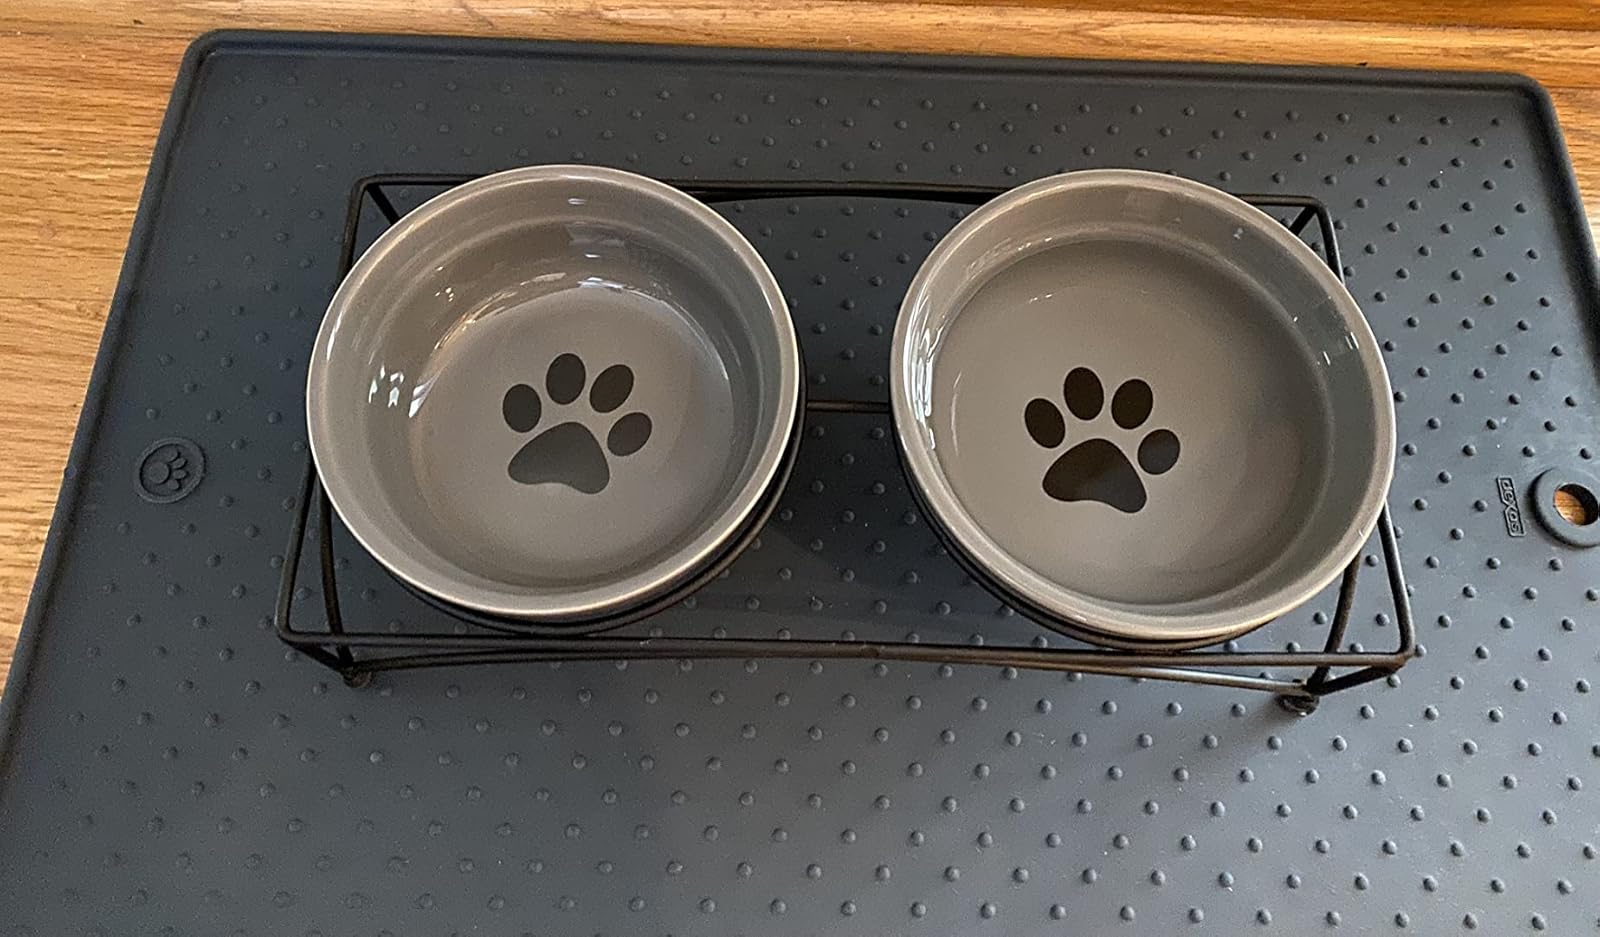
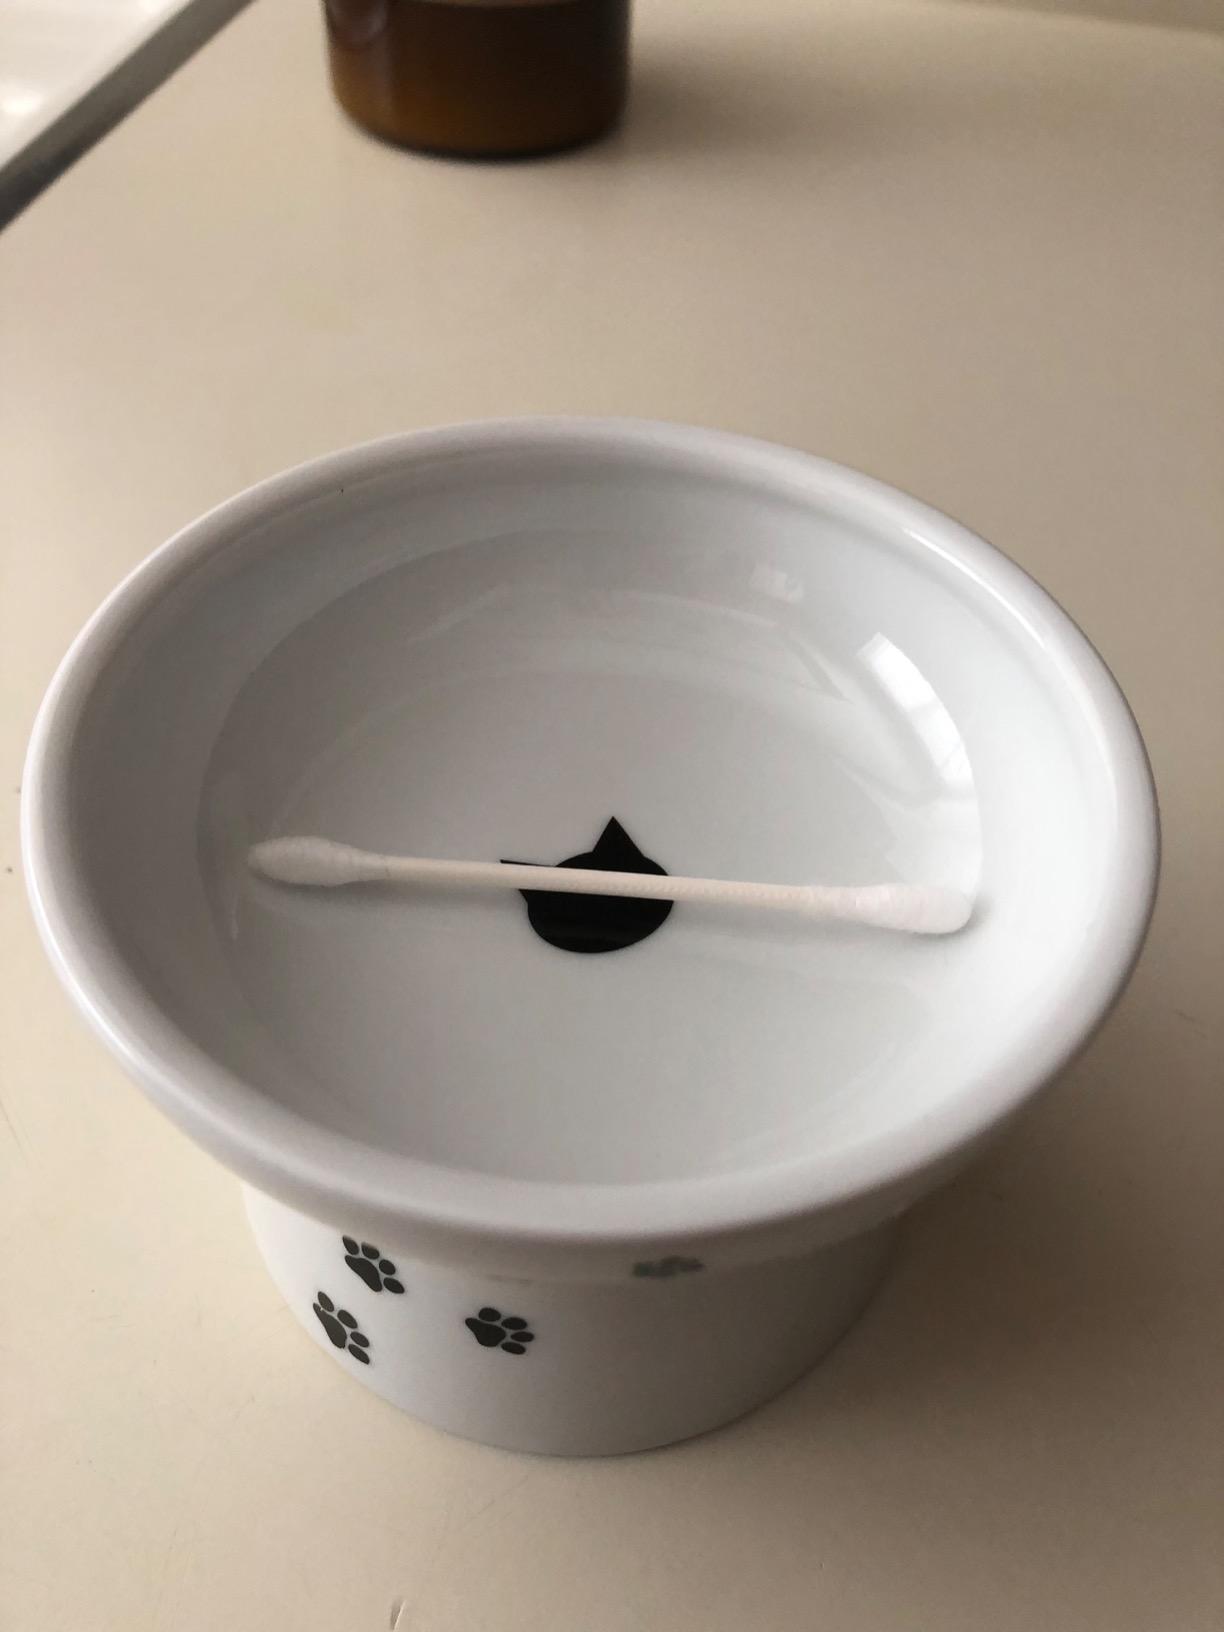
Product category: items_bowl
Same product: no